Cetaceans of the Caribbean

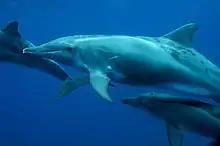
Rough-toothed dolphin in Guadeloupe

The rough-toothed dolphin is observed in all the world's warm waters, between 40°N and 35°S, in a wide variety of habitats. Its populations have well-defined structures. For example, the populations West and East of Florida seem to be separate. In the North of the Gulf of Mexico most of the sightings have been recorded in the oceanic environment, with a few cases on the continental shelf.